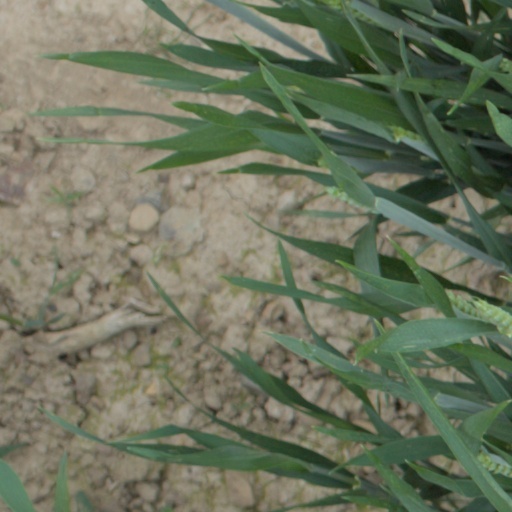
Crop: wheat